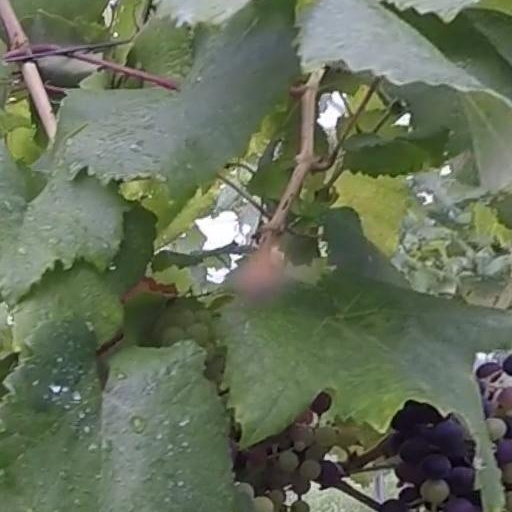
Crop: grape